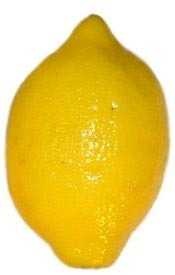
Label: Lemon